SS Drottningholm

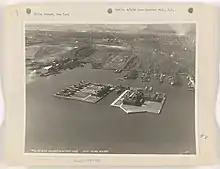
Ellis Island in the 1940s

US officials released about 125 passengers on 2 July and allowed them ashore. First to be released was the reporter Ruth Knowles, who had escaped execution by the Gestapo after spending a year serving with the Chetniks resisting the German and Italian occupation of Yugoslavia. By 3 July nearly 700 passengers were still being held aboard. and by 8 July about 400 had been released, but 300 had been detained on Ellis Island until their cases were decided.